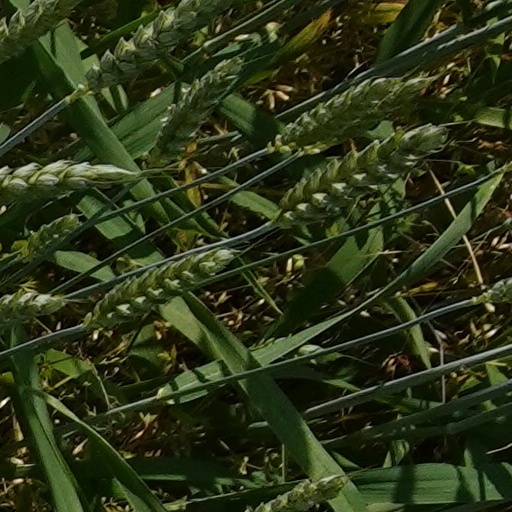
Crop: wheat